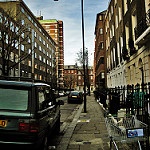
Scene: Outdoor